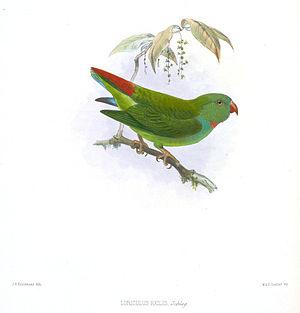
Le coryllis vert, ou loricule vert est une espèce de psittacidés endémique de Sulawesi, en Indonésie.